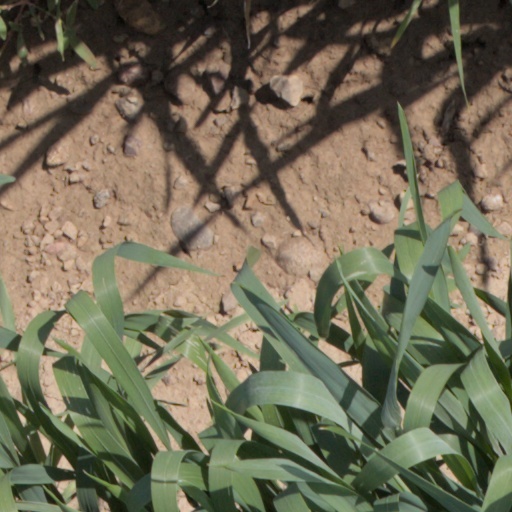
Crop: wheat